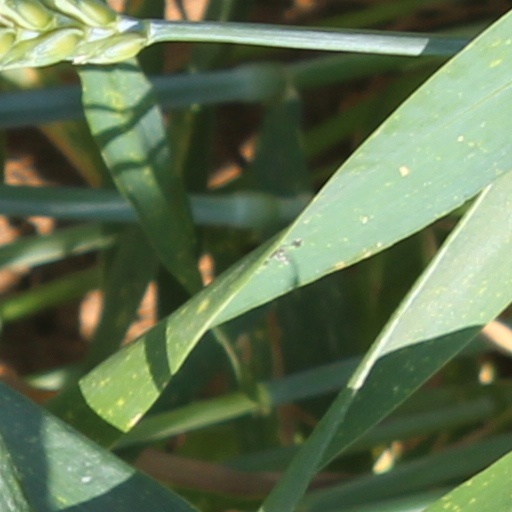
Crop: wheat